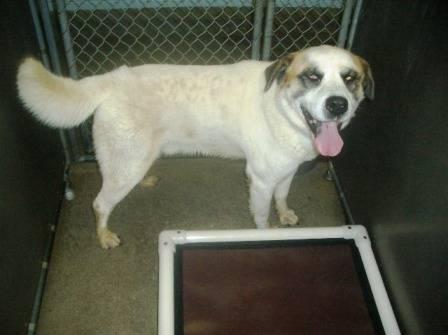
dog